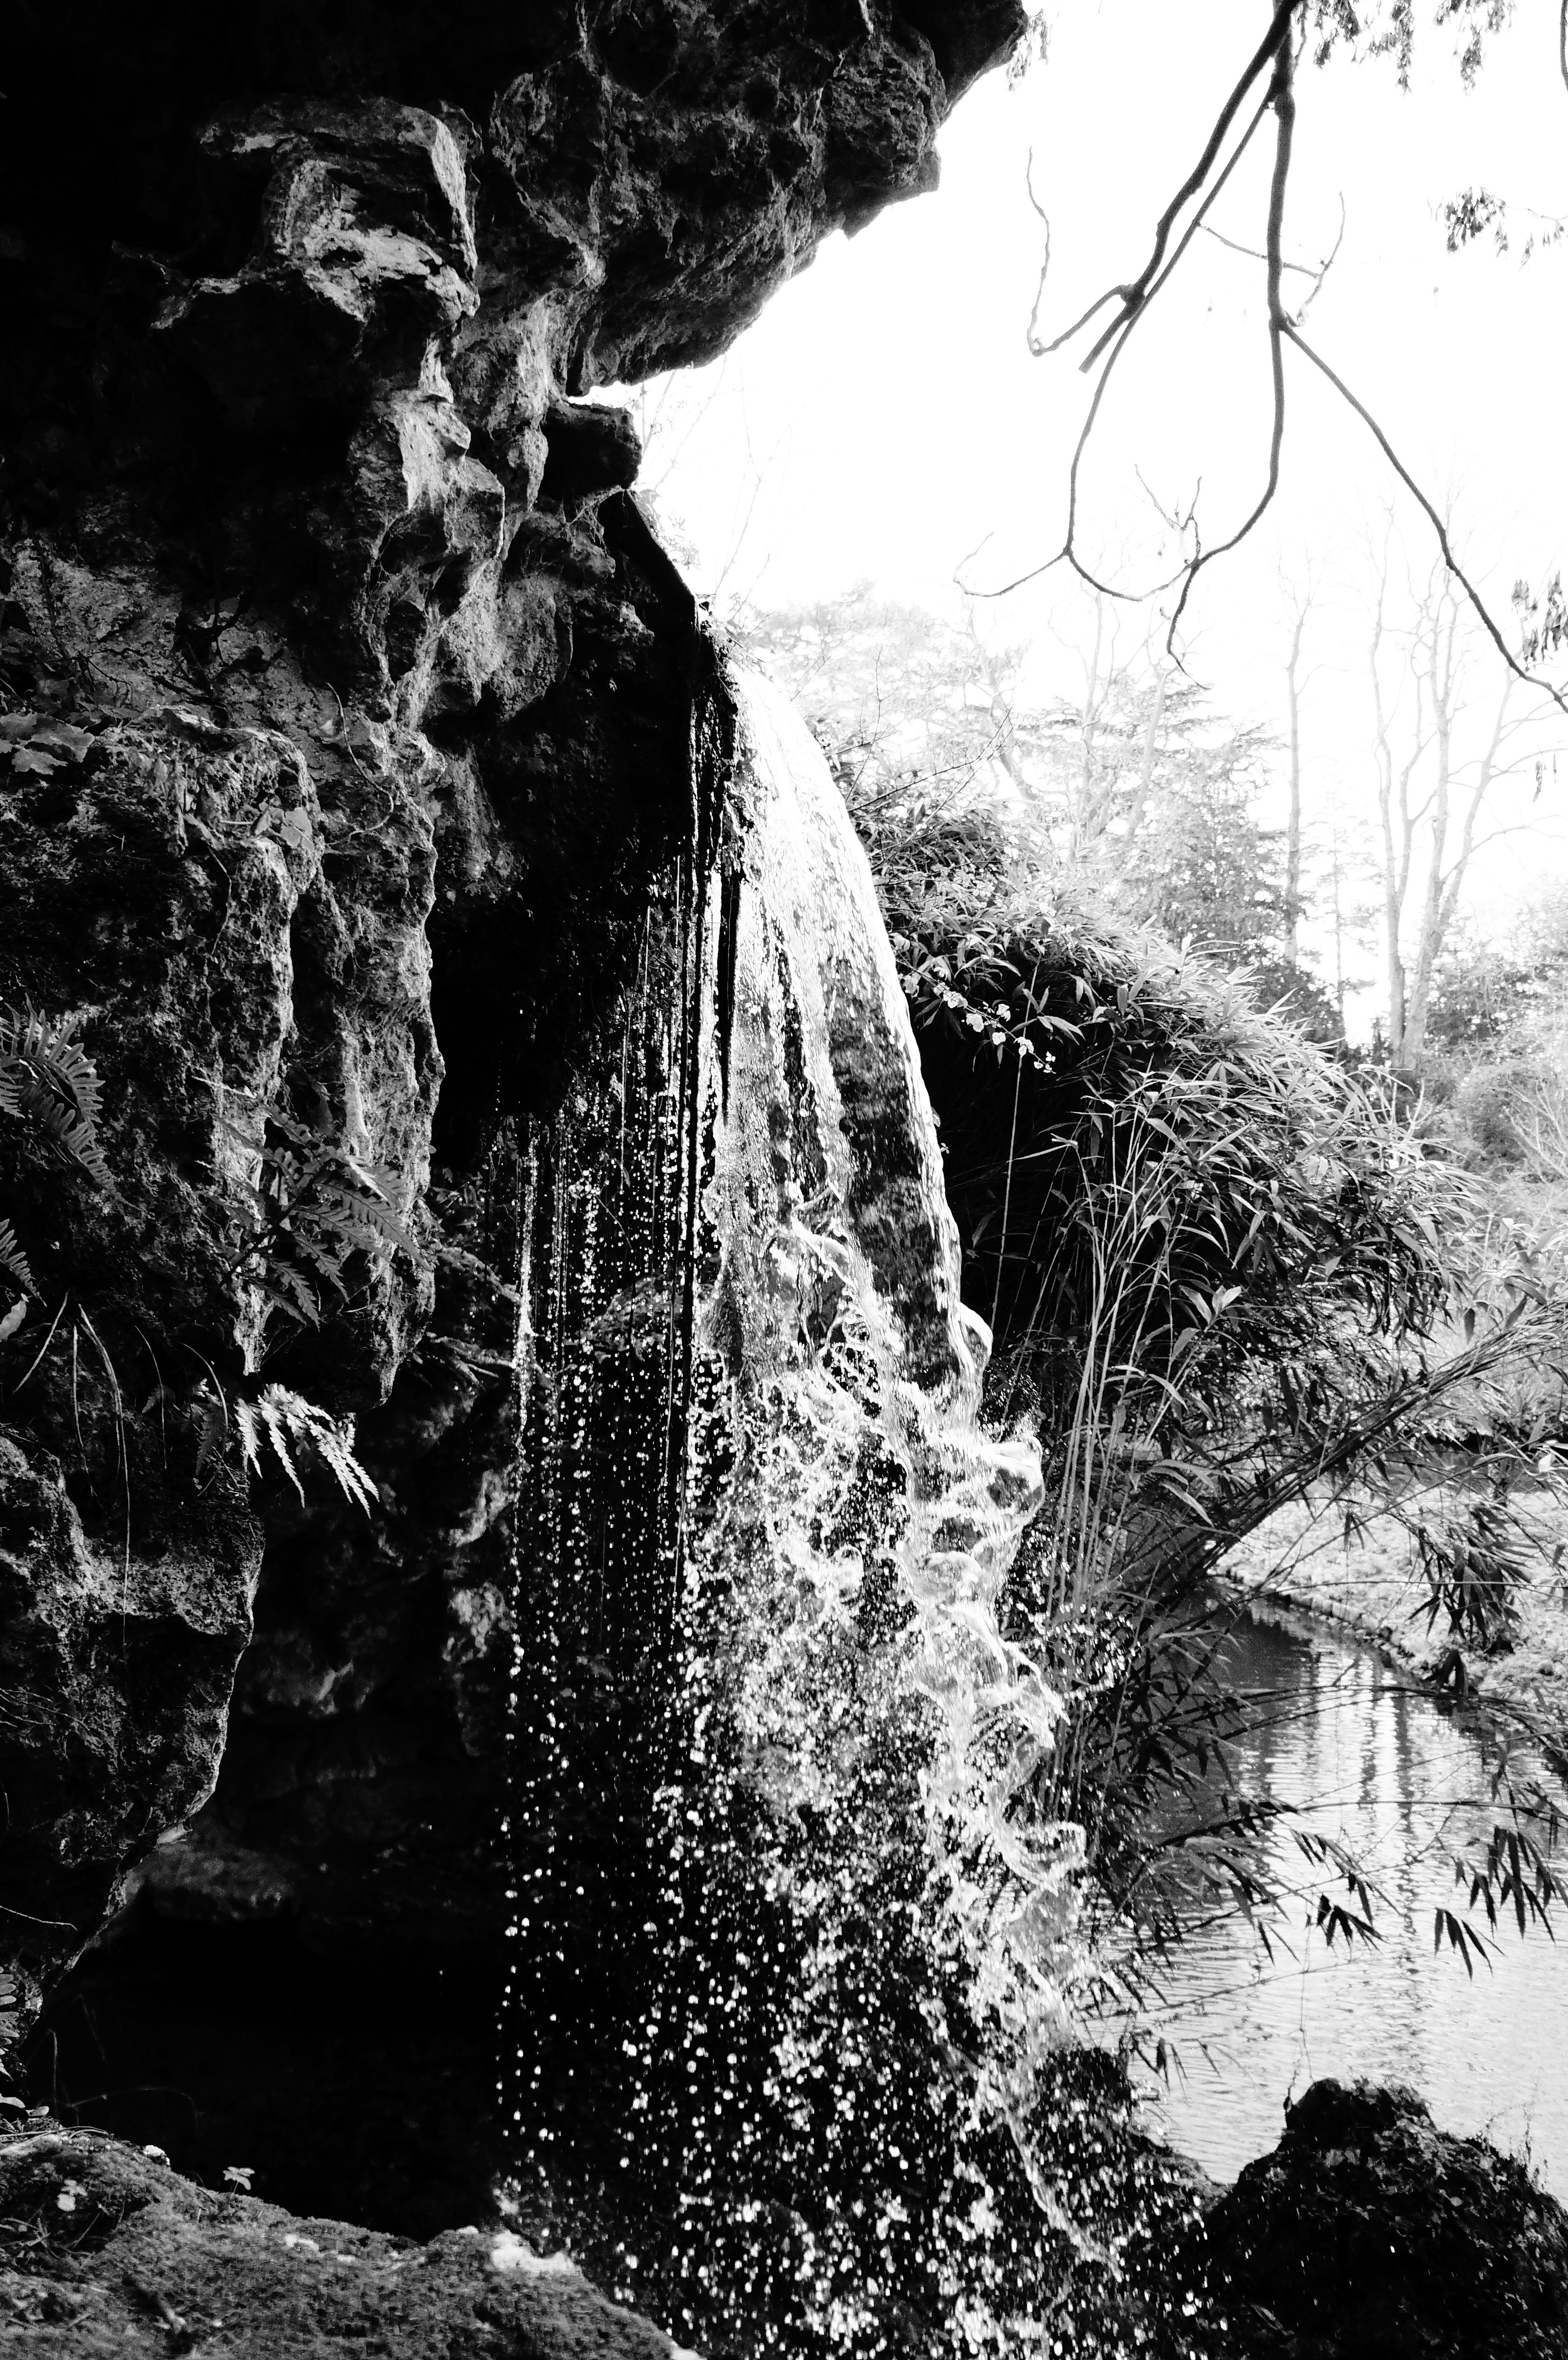
rock, black and white, formation, stream, monochrome, monochrome photography